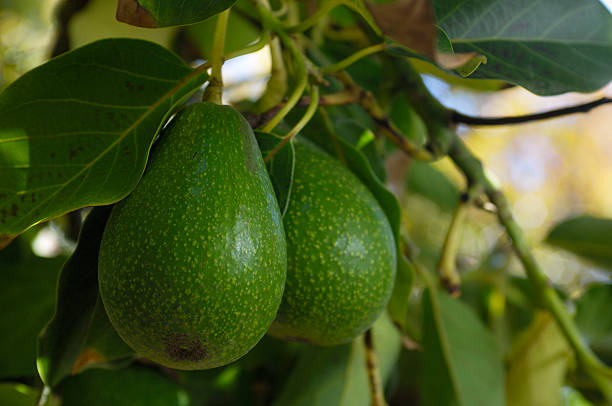
Label: Avocado